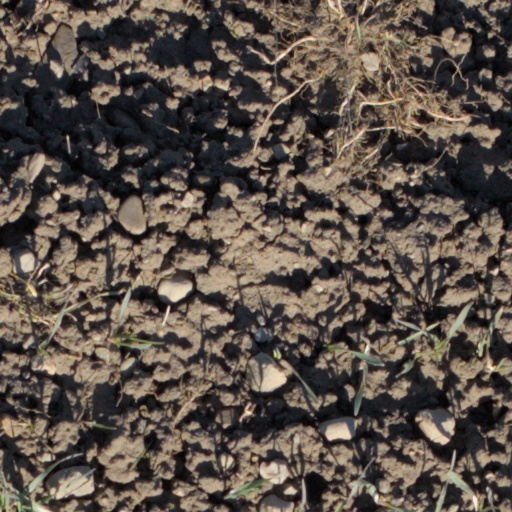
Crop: wheat